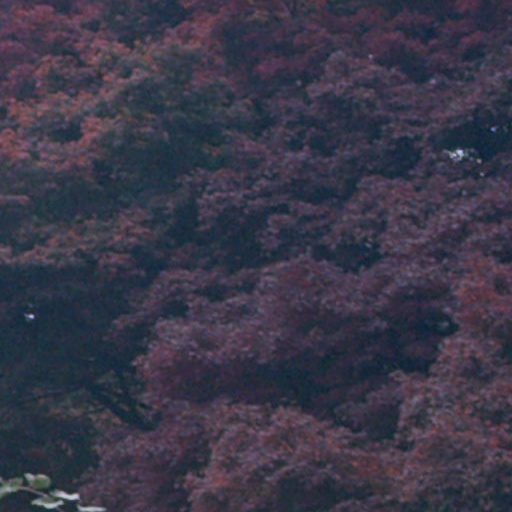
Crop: cassava